Nikolai Bartram

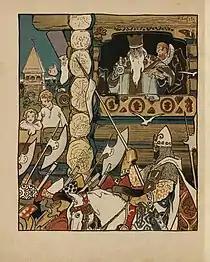
Illustration for "The Tale of the Golden Cockerel"

His father, Dmitri Ernestovich Bartram, was a watercolor artist, who had a small workshop where he made toys. Nikolai learned to paint and draw at an early age. When he was sixteen, he began studying at the Moscow School of Painting, Sculpture and Architecture, but had to quit after two years, due to poor health. Back home, he organized a workshop for the manufacture of wooden toys, which he directed for ten years.